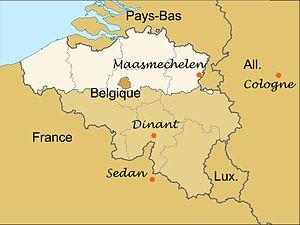
Carte de la Belgique situant les différentes villes citées dans l'article sur l'accident de Mechelen devenue Maasmechelen
L'incident de Mechelen est l'accident d'un avion allemand qui s'est écrasé le 10 janvier 1940, durant la drôle de guerre, à Vucht, près de Mechelen-aan-de-Maas, en Belgique. À bord se trouvait un officier qui transportait des documents ultra-secrets du plan Jaune, détaillant la future attaque allemande sur la Belgique, les Pays-Bas, le Luxembourg et la France. Cet événement produit immédiatement une situation de crise. Il se pourrait que cet accident ait forcé l'état-major allemand à changer ses plans, mais cette hypothèse fait débat chez les historiens.